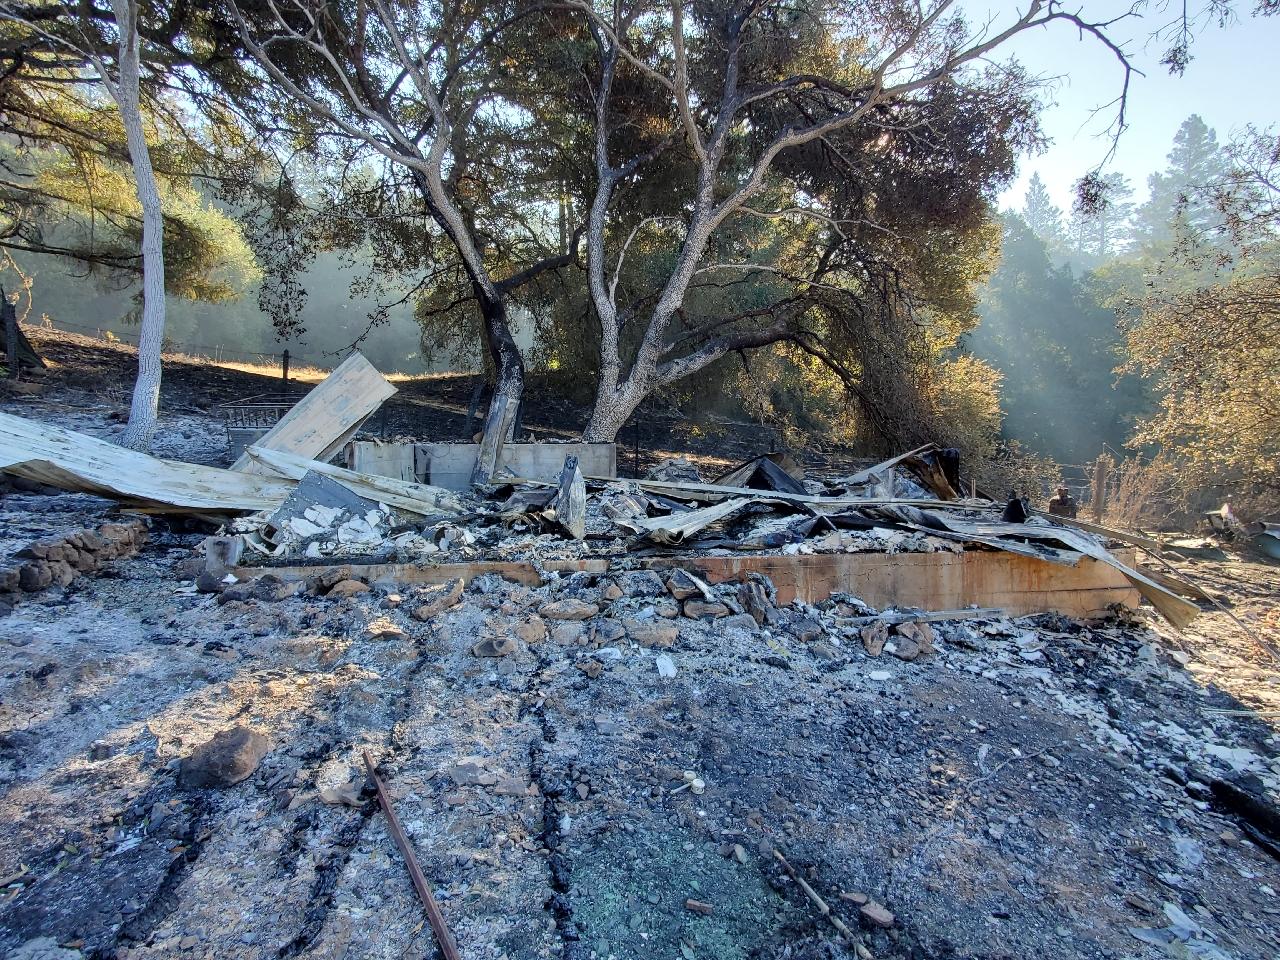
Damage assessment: destroyed